Bridelia exaltata

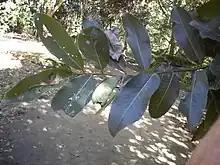
"Bridelia exaltata" foliage

Yellowish green flowers form in July. The male and female flowers are separate, but often on the same tree. The fruit is a glossy drupe, 1 cm in diameter, and orange-brown in colour with small green or yellow spots. Inside is a two-celled "stone", which is 8 mm in diameter. Usually, there is one seed in each cell. The fruit is ripe from March to July, and eaten by a variety of birds.